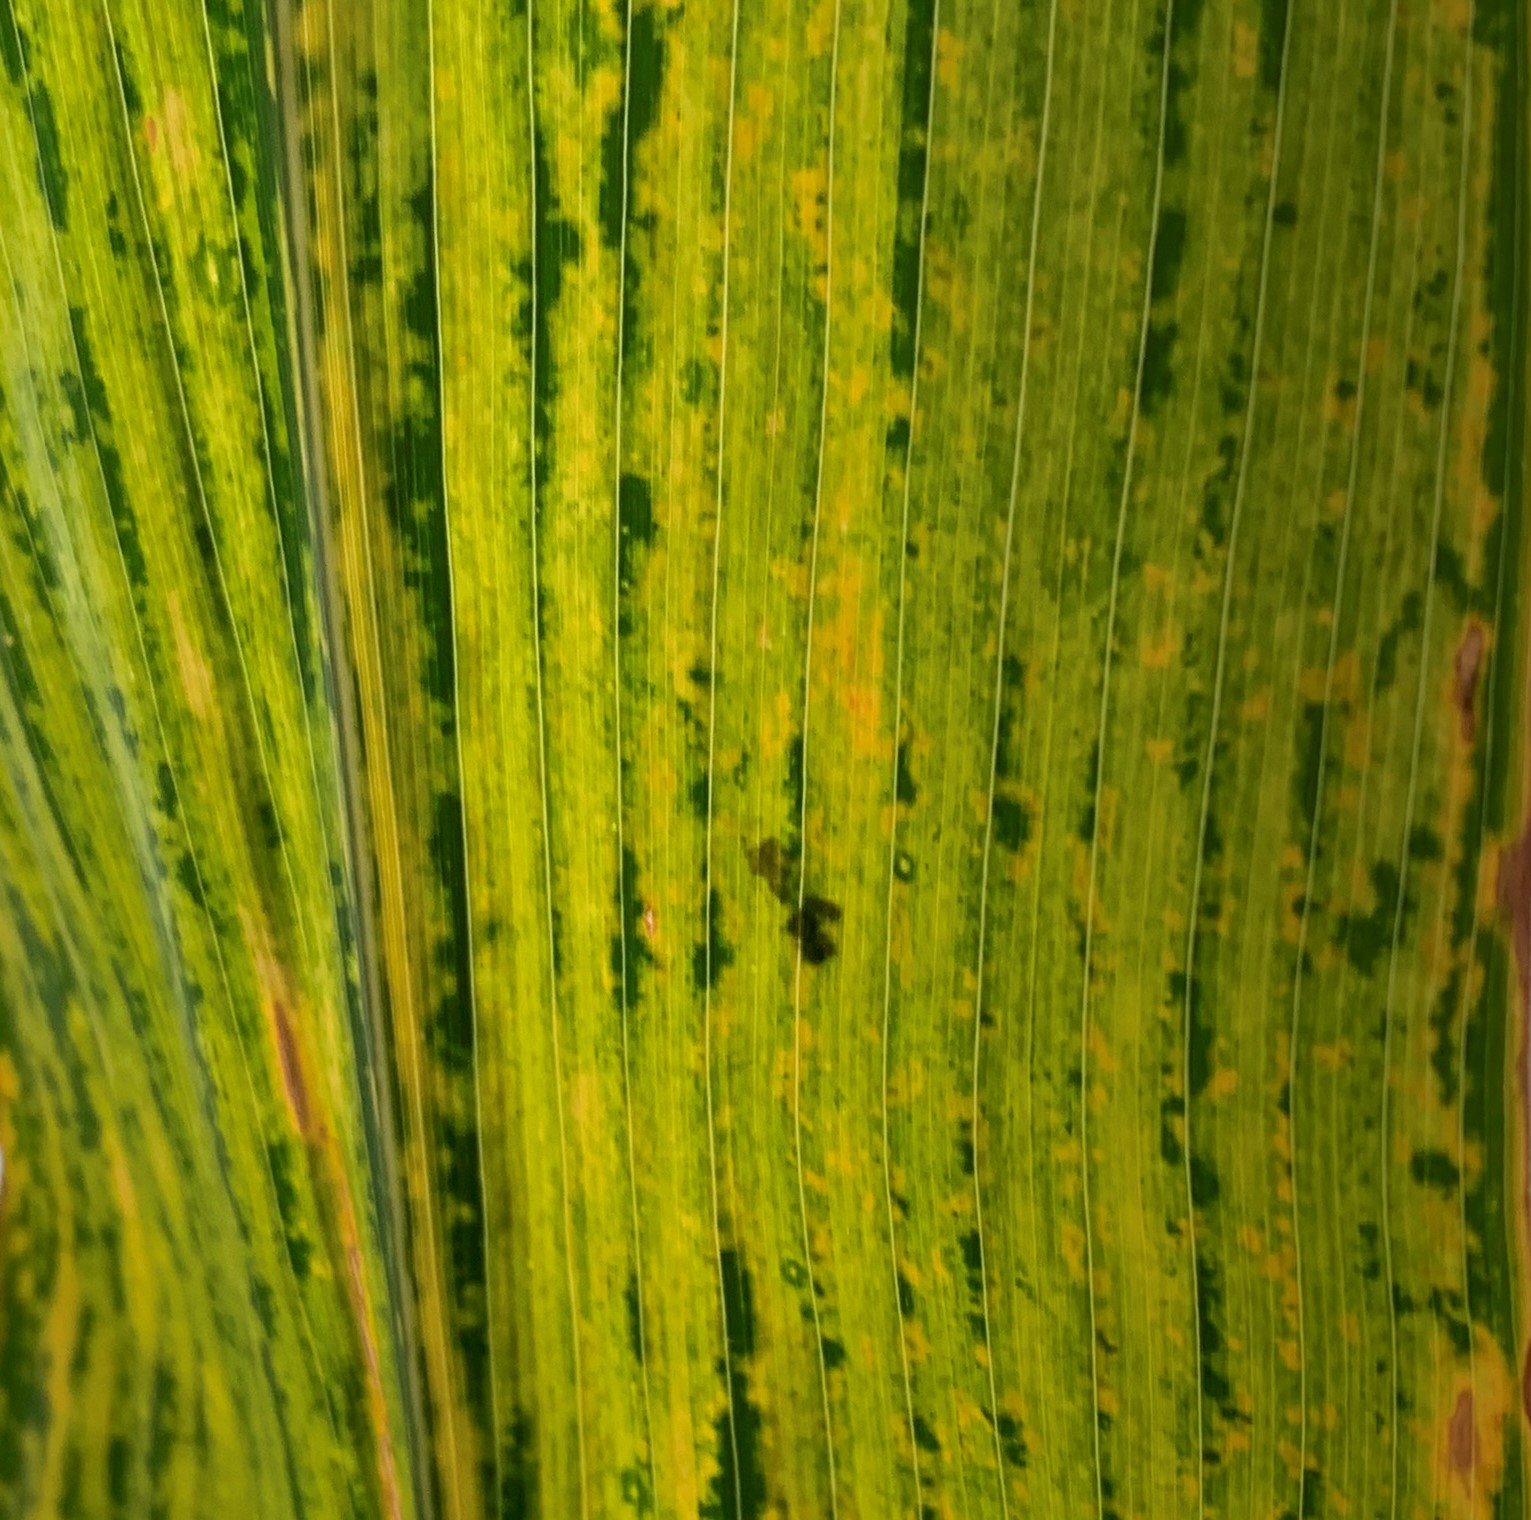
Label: MLN